Arthur David McCormick

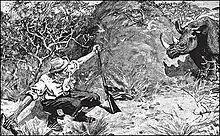
Illustration by McCormick. In: Ewart Grogan: "From the Cape to Cairo" (1900)

McCormick was born in Ulster and, after education at local schools, went to London on the same ship with Hugh Thomson. McCormick was educated at the Royal College of Art in 1883–1886. He worked for "The English Illustrated Magazine". He was in 1892–1893 an artist on Sir Martin Conway's expedition to the Karakoram subrange of the Himalayas and in 1895 an artist on Clinton T. Dent's expedition to the Caucasus Mountains. His first exhibition at the Royal Academy of Art was in 1889, and through the end of 1904 he exhibited there eleven paintings, including "Sakar, India: moonlight" (1895) and "A Hunter's Shrine, Central Caucasus" (1901). In 1927 he painted "Head of a Sailor" for John Player & Sons for the promotion of Player's Navy Cut cigarettes.